World of Darkness Preludes: Vampire and Mage

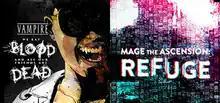
Promotional art

World of Darkness Preludes: Vampire and Mage is a series of two interactive fiction video games developed by White Wolf Entertainment and Fula Fisken: Vampire: The Masquerade – We Eat Blood and Mage: The Ascension – Refuge. They were released on February 15, 2017, individually for Android and iOS, and together as a set for Microsoft Windows, MacOS and Linux.